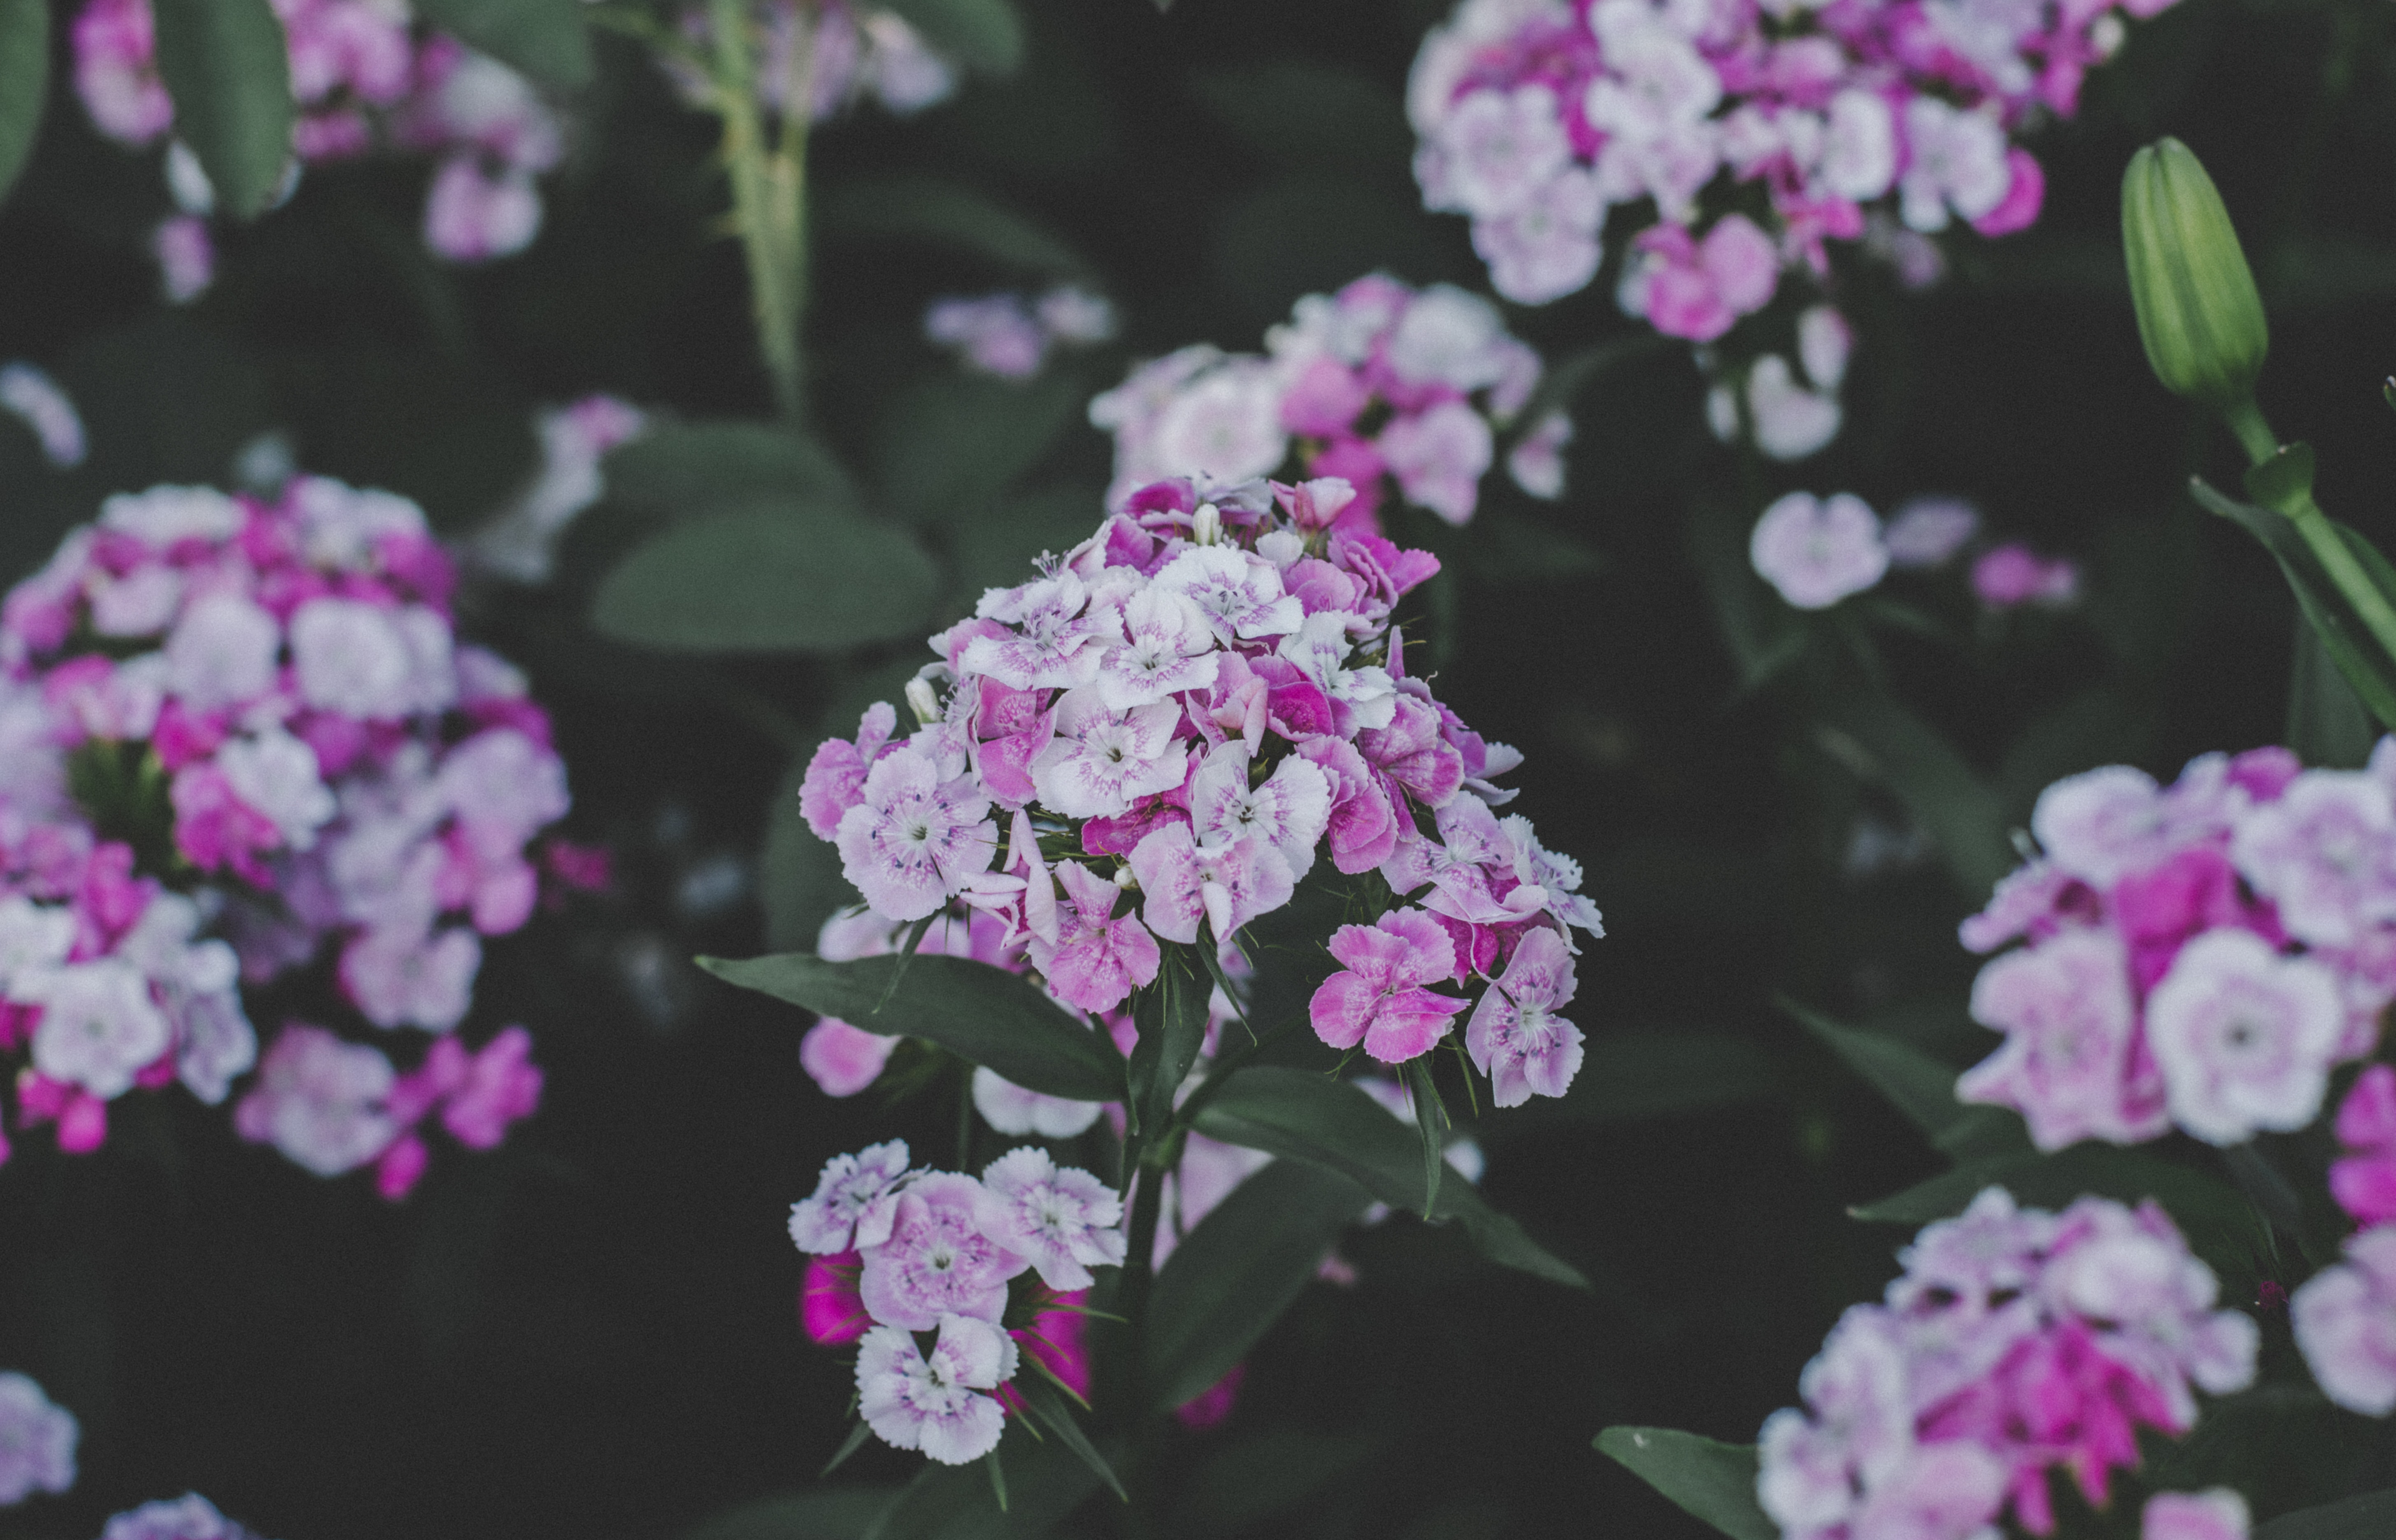
flower, flowering plant, pink, plant, petal, botany, spring, annual plant, dianthus, pink family, blossom, shrub, alyssum, hydrangea, verbena family, verbena, wildflower, cornales, perennial plant, loosestrife and pomegranate family